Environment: real
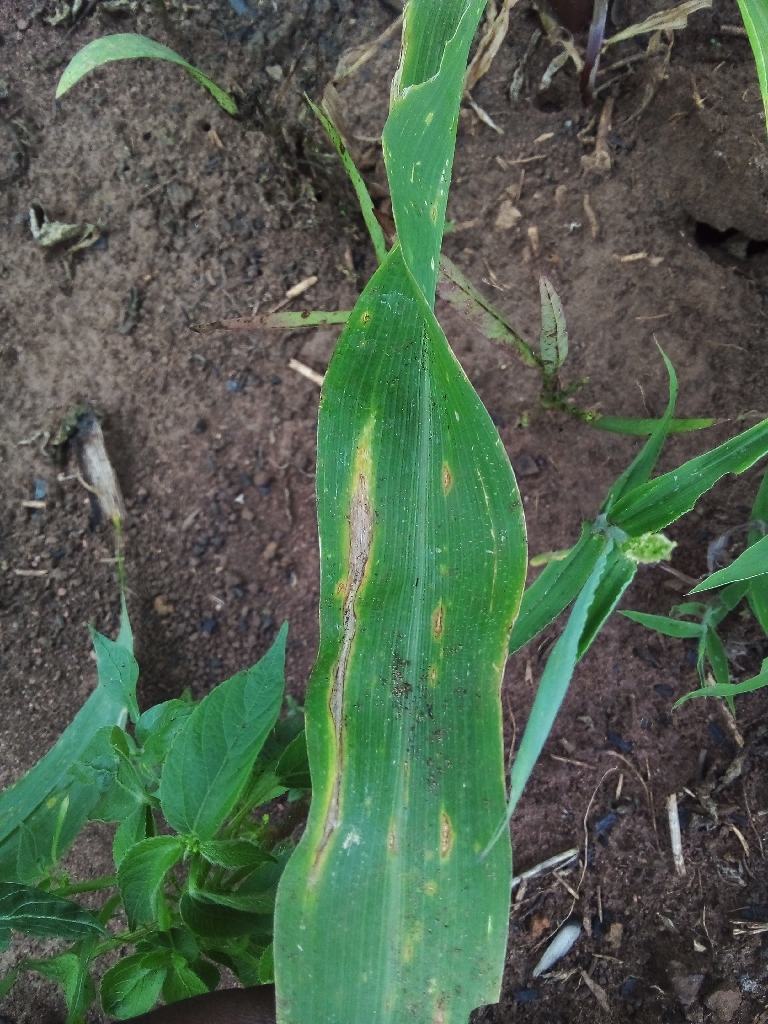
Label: northern_corn_leaf_blight